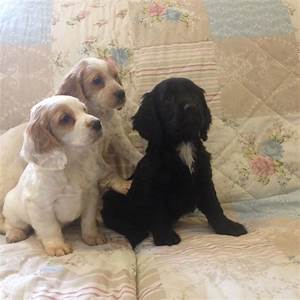
Label: dog